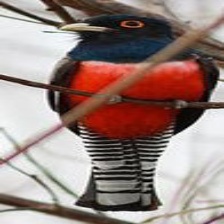
Species: RED NAPED TROGON
Scientific name: HARPACTES KASUMBA